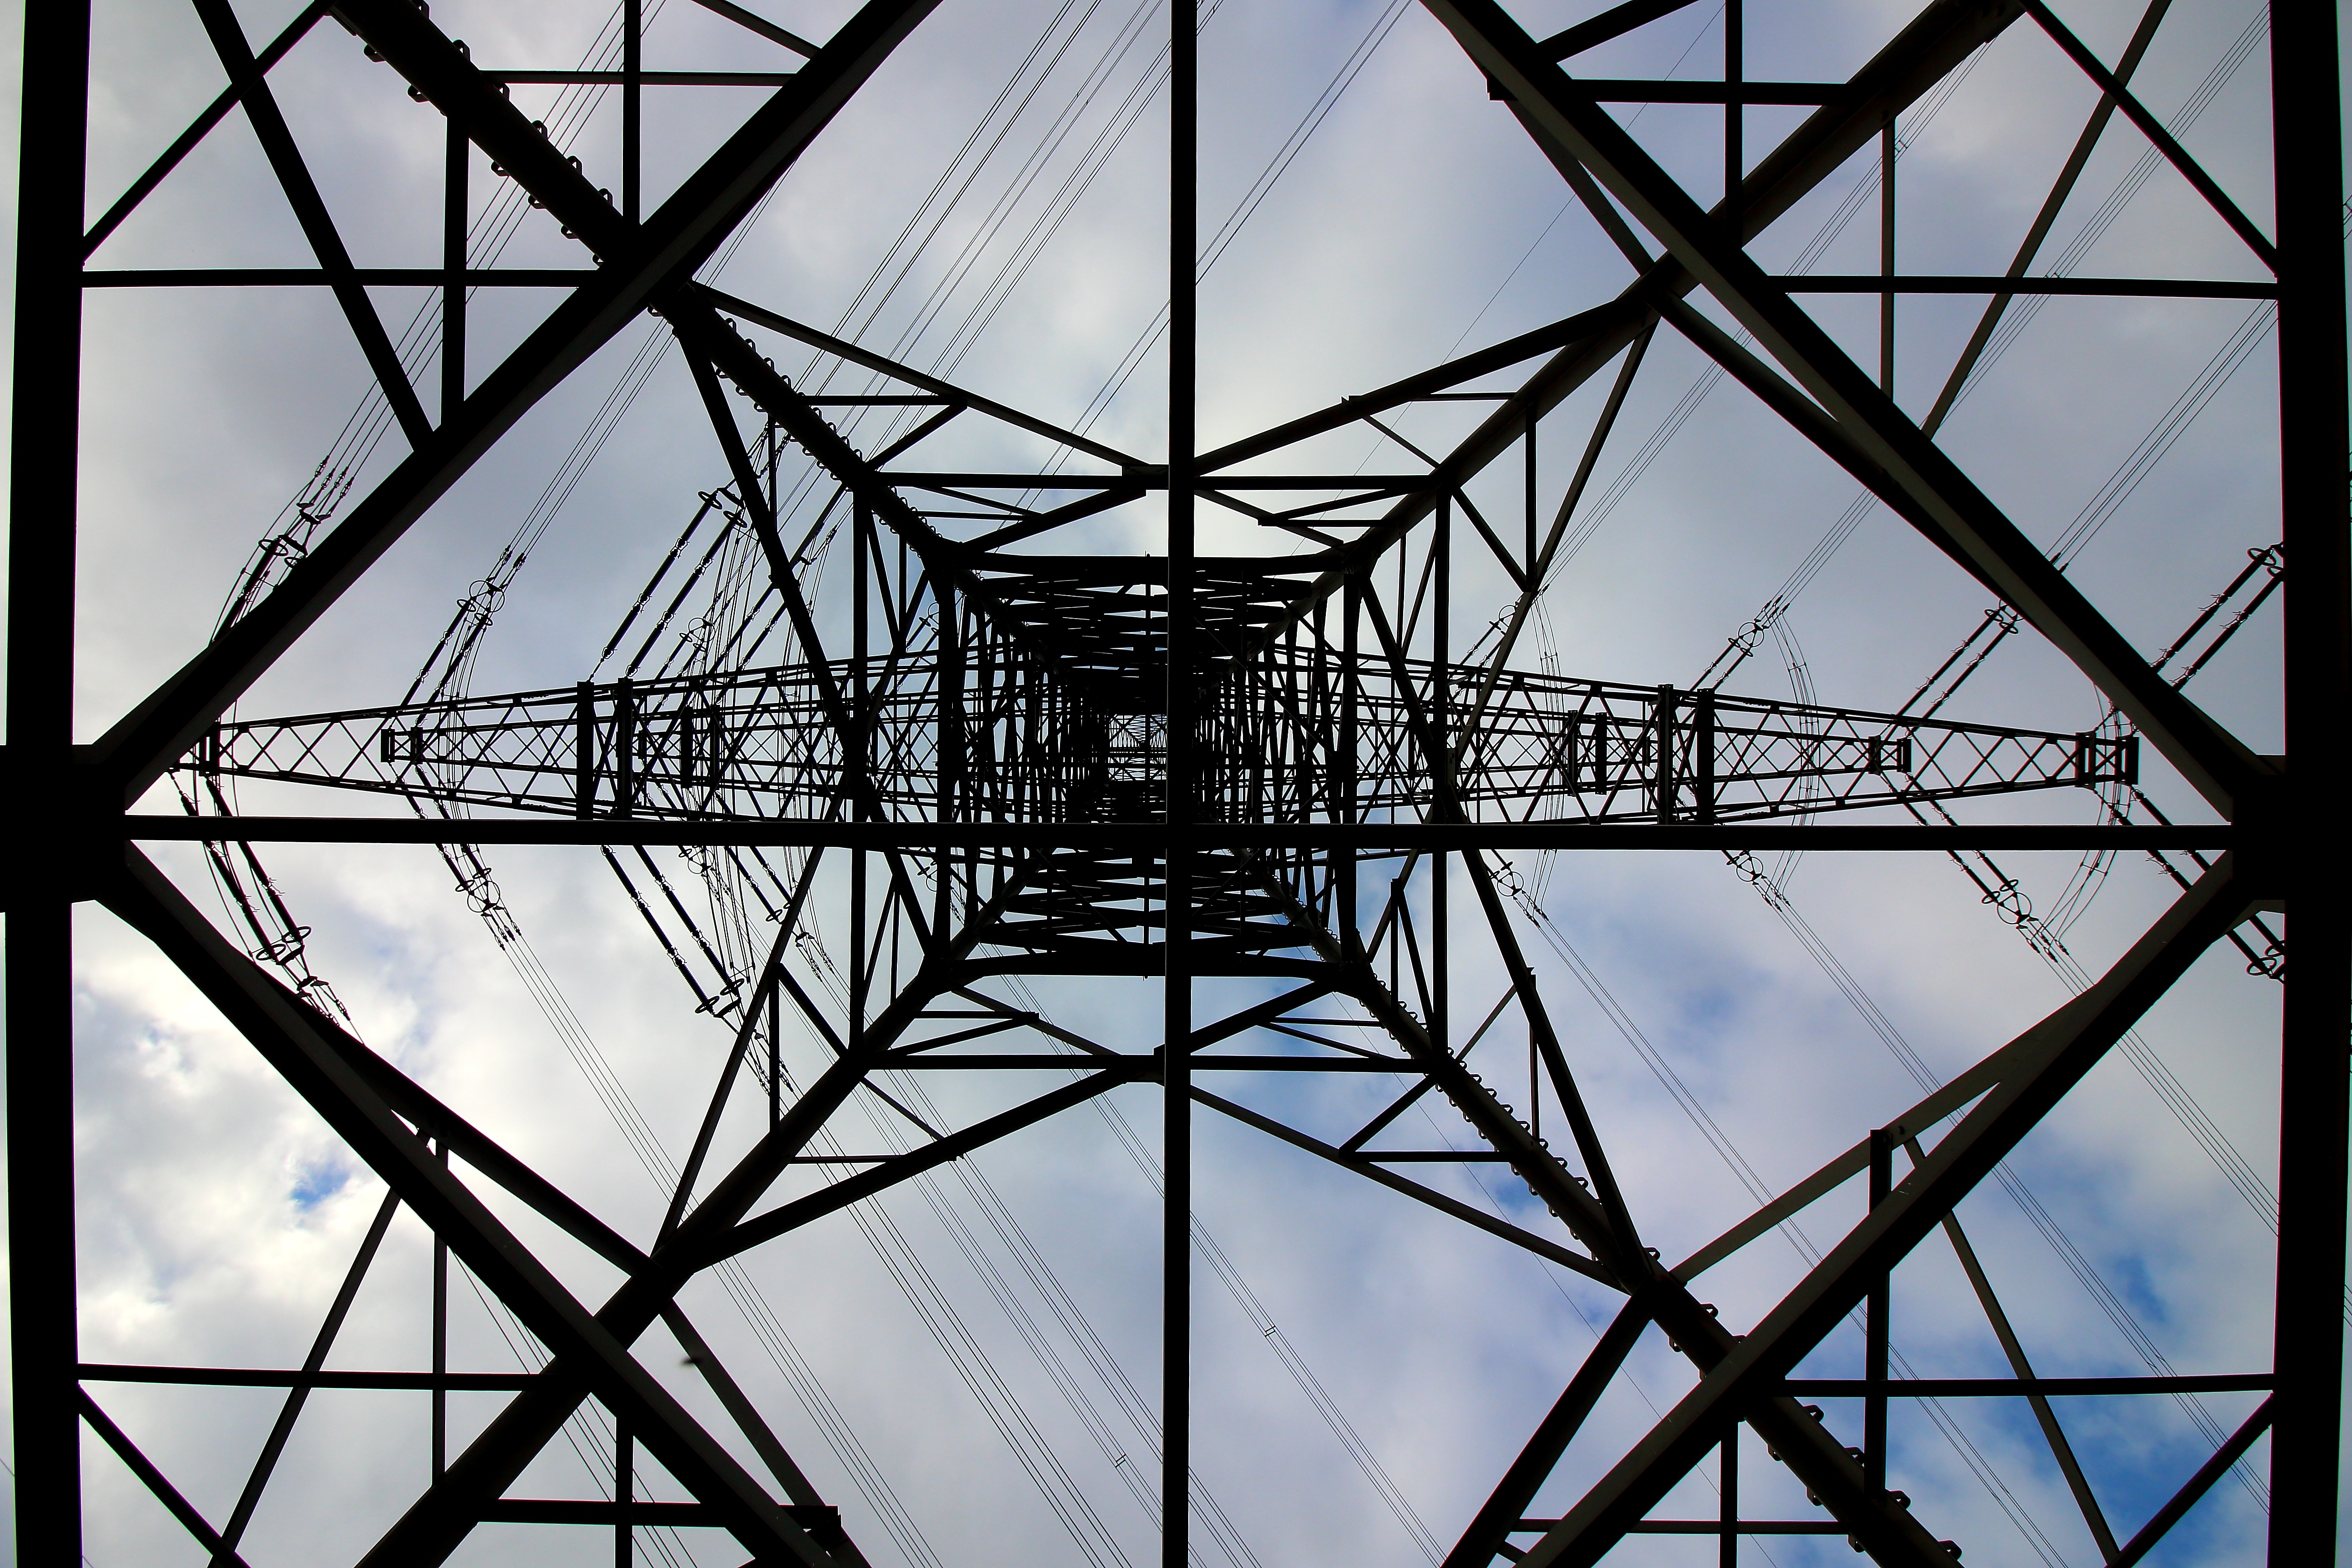
architecture, structure, sky, technology, window, cable, line, reflection, tower, power line, facade, industry, electricity, monochrome, energy, high voltage, current, pylon, design, symmetry, tourist attraction, dome, upper lines, strommast, power poles, power supply, power lines, electricity market, transmission tower, daylighting, urban area